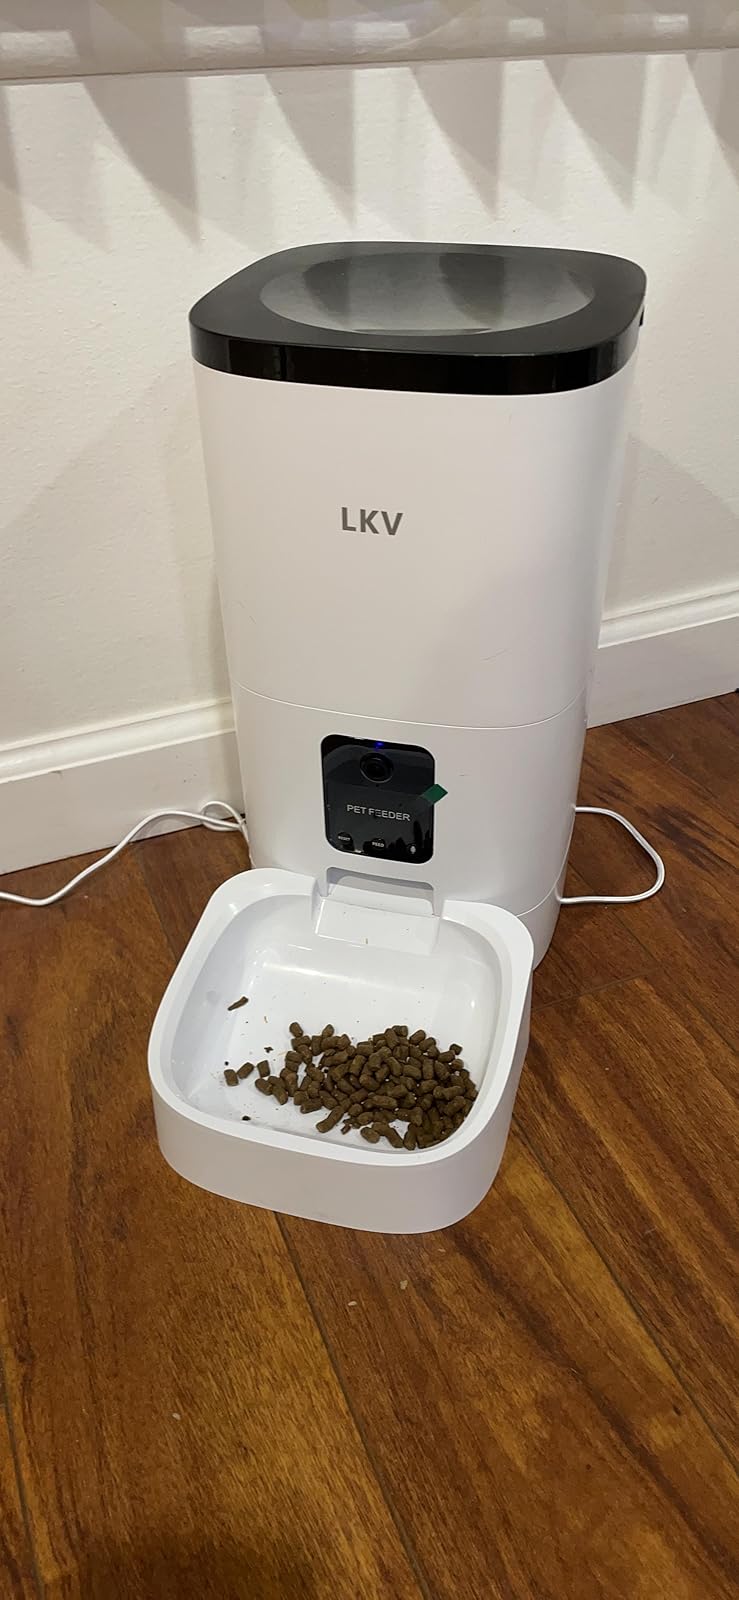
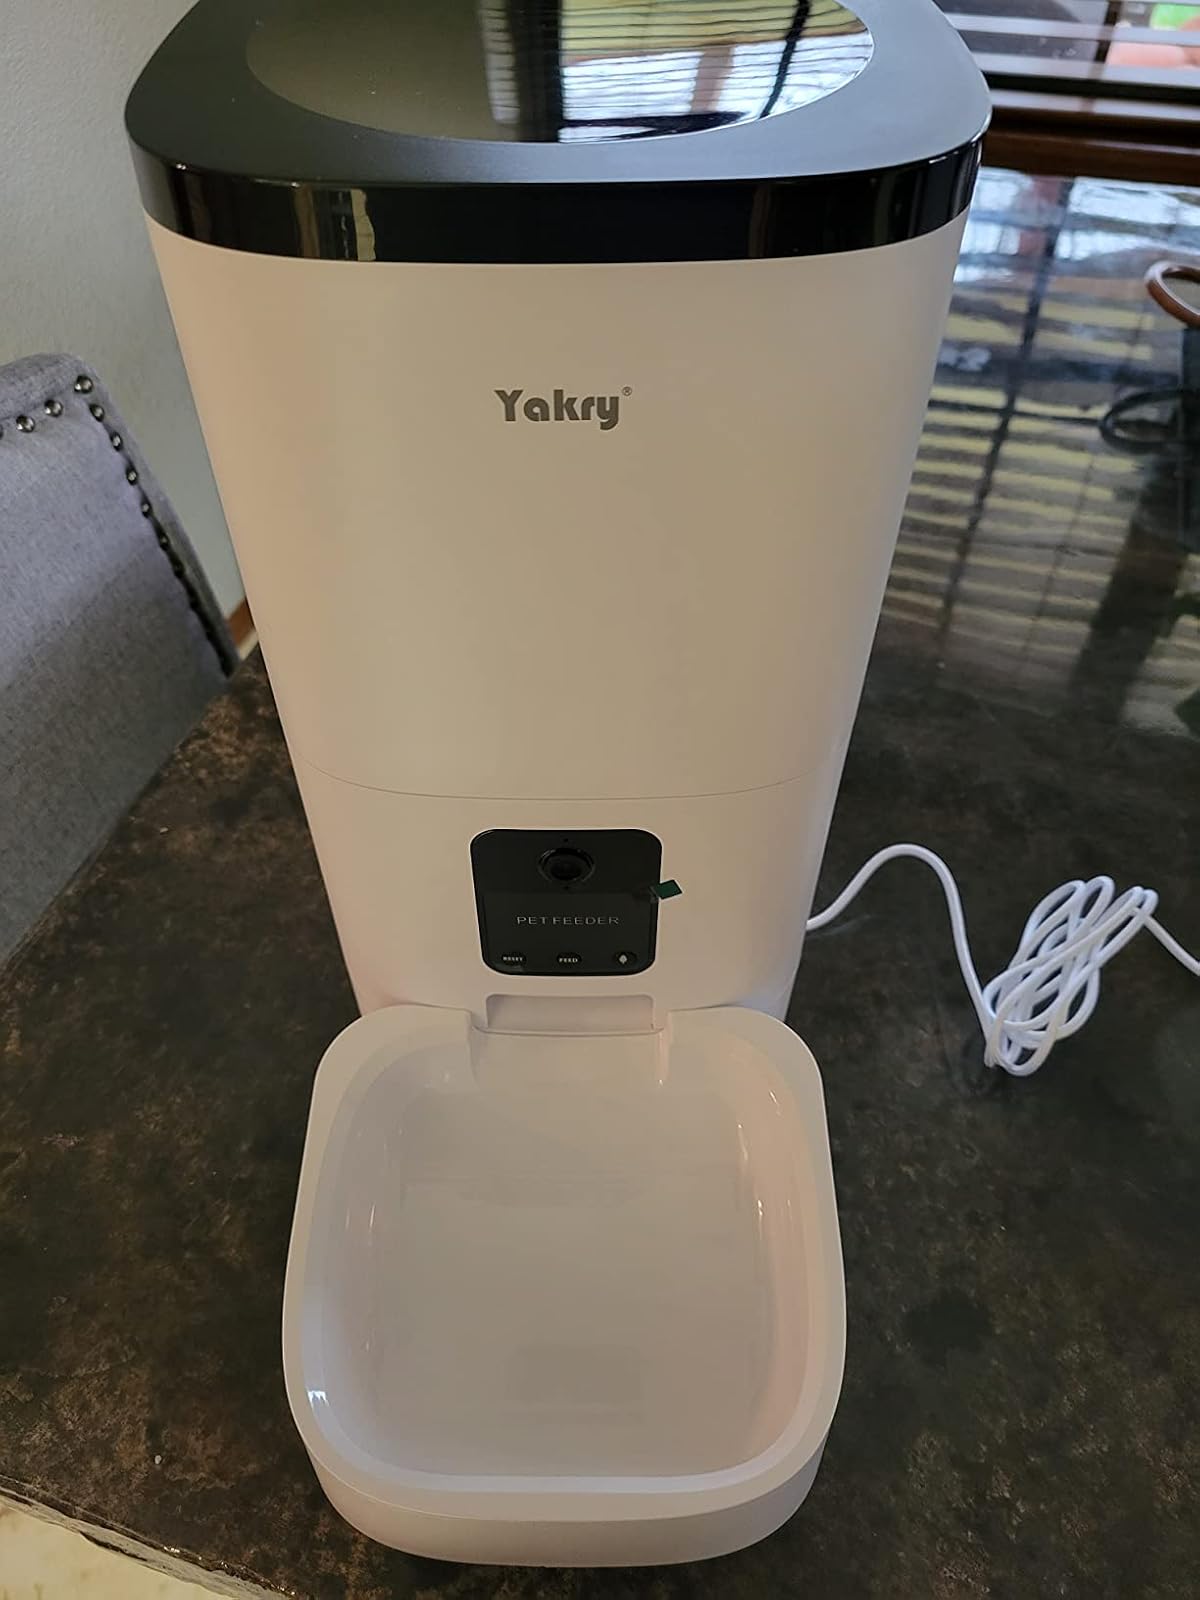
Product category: items_feeder
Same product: no